Buddymoon

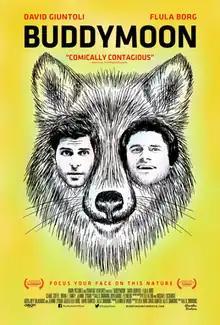
Theatrical release poster

Buddymoon (previously known as Honey Buddies) is a 2016 American independent comedy film directed by Alex Simmons; written by Simmons, Flula Borg, and David Giuntoli; and starring Borg and Giuntoli. It is the story of a former child actor (Giuntoli) whose fiancée leaves him days before their wedding. In an effort to cheer him up, his best friend and would-be best man (Borg) convinces him that the two of them should go on the planned honeymoon trip together.